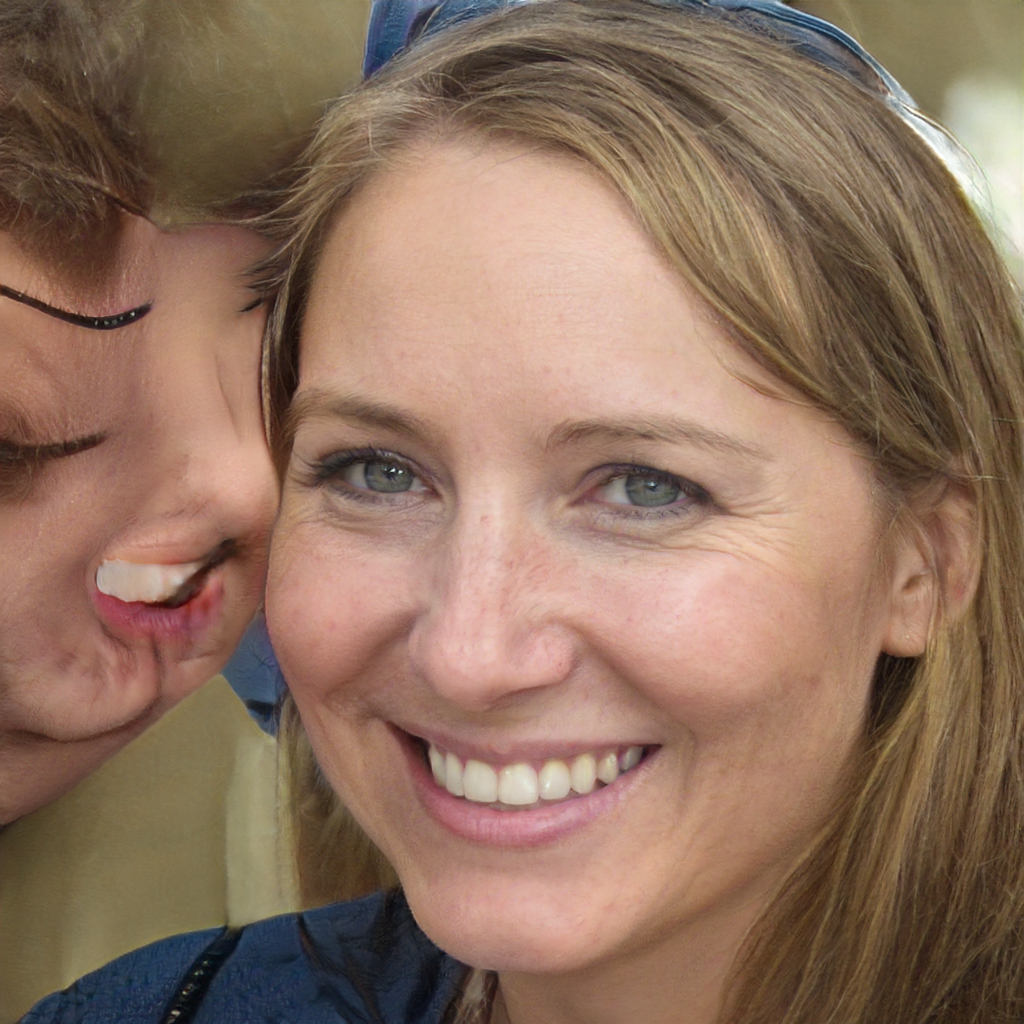
Label: Colored